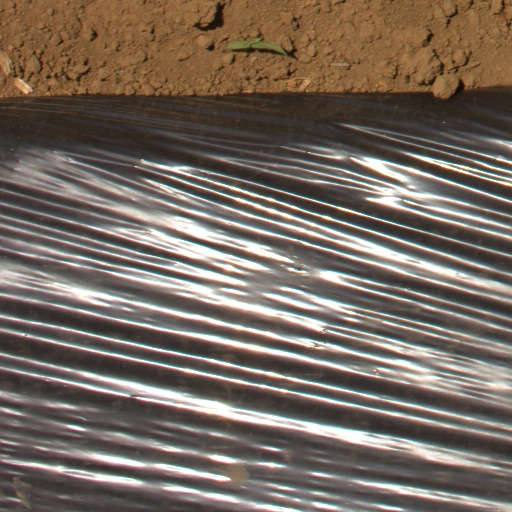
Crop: Jerusalem artichoke